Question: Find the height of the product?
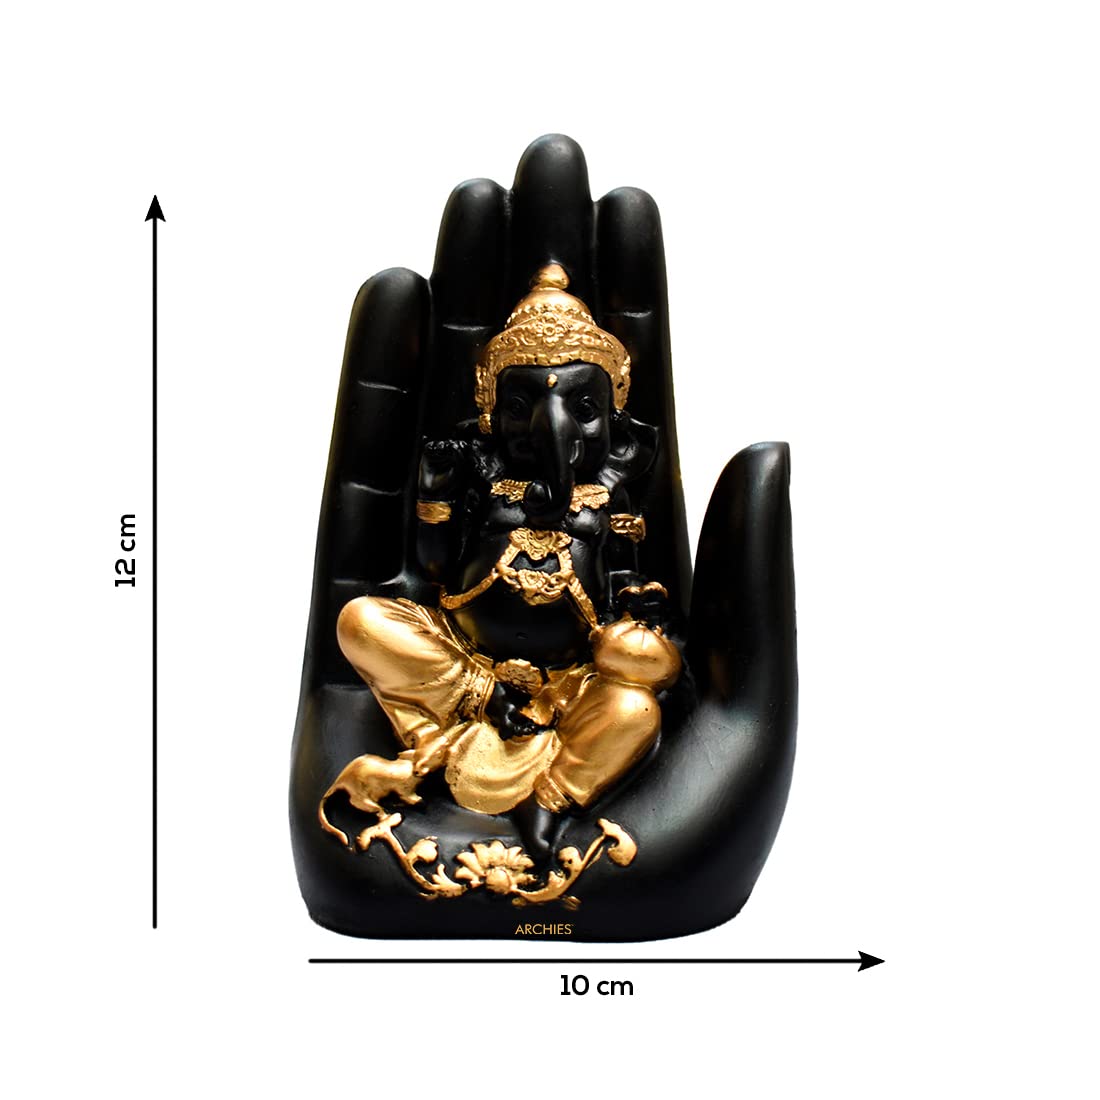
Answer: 12.0 centimetre